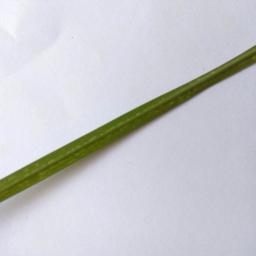
Label: Rice___Healthy